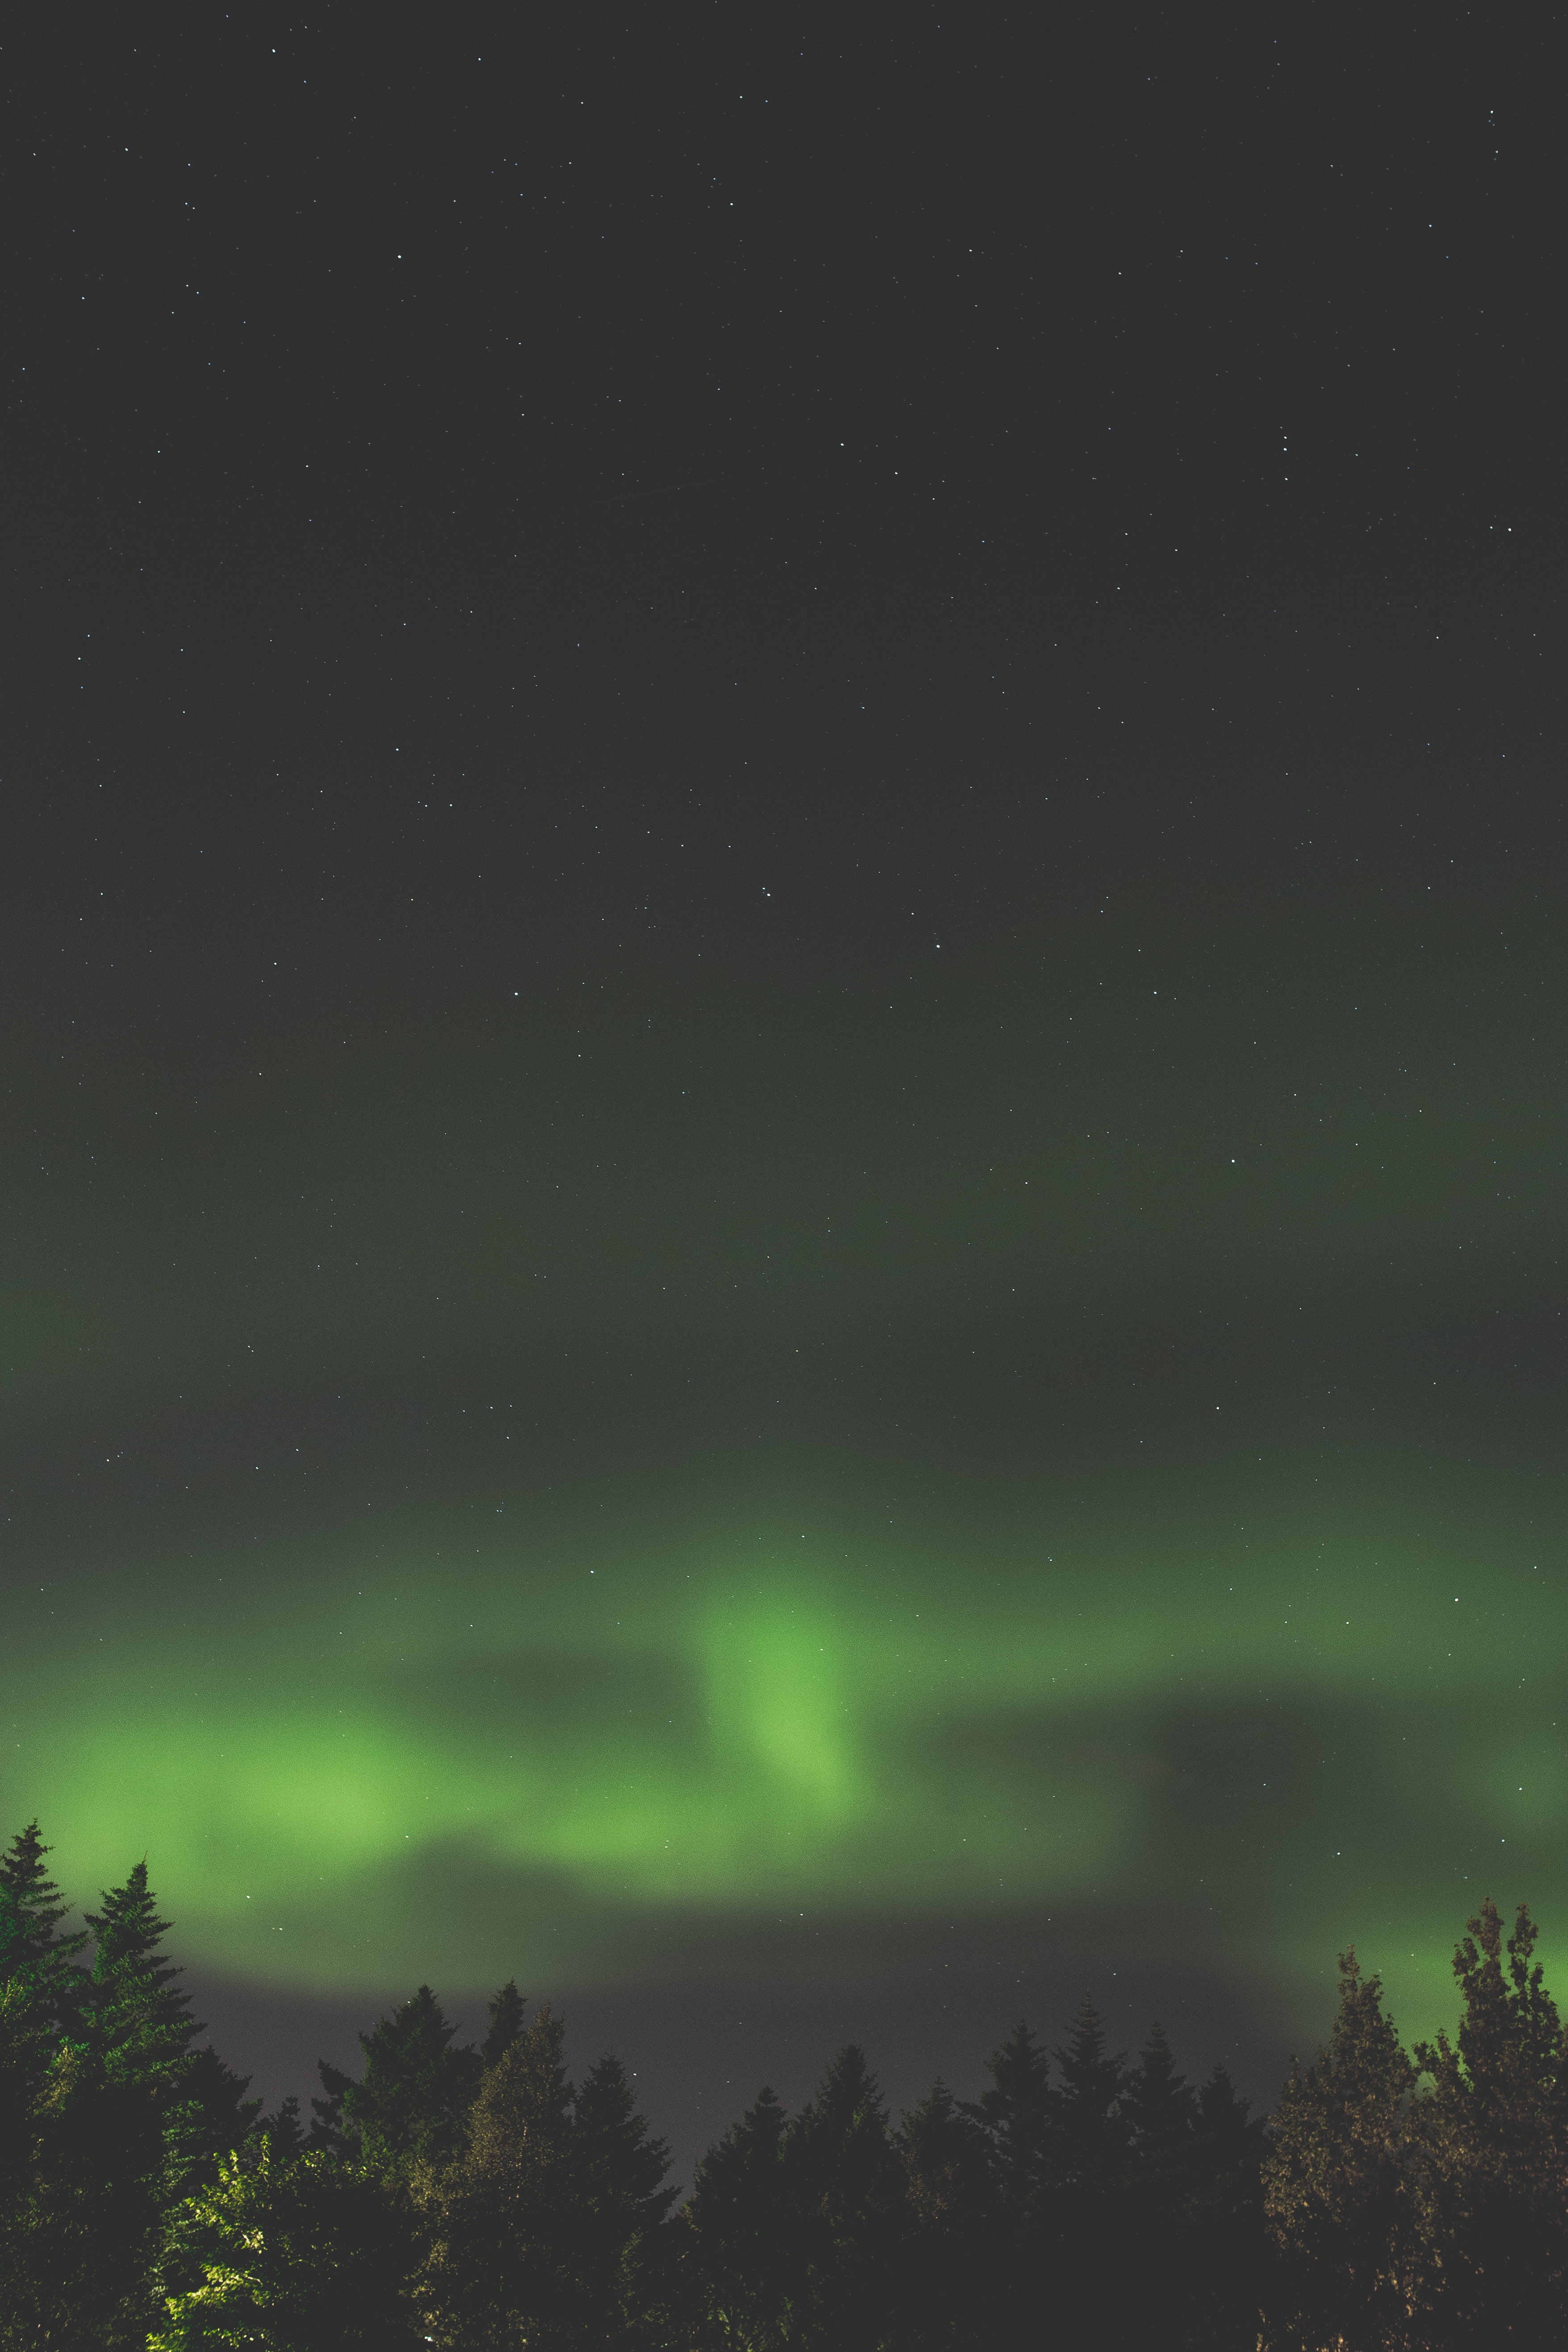
night, star, atmosphere, northern light, aurora, long exposure, aurora boreali